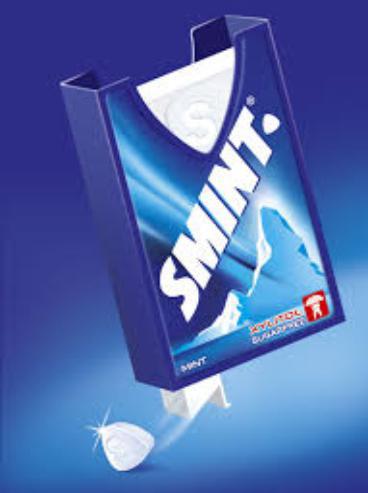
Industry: Food